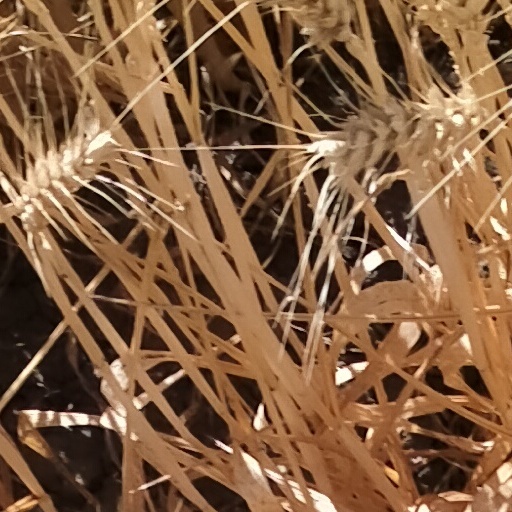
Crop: wheat